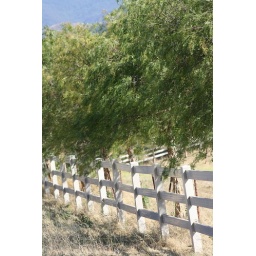
Wind in trees and white fence